Maltz Opera House

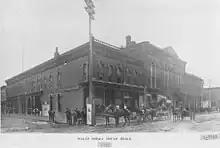
The Maltz Block, with the original Maltz Opera House

The rebuilt Maltz Theater opened in 1925. The theater was a more conventional design, with the auditorium on the first floor. The new Maltz focused on fireproofing, with a concrete and steel structure, and fireproof materials throughout the building.